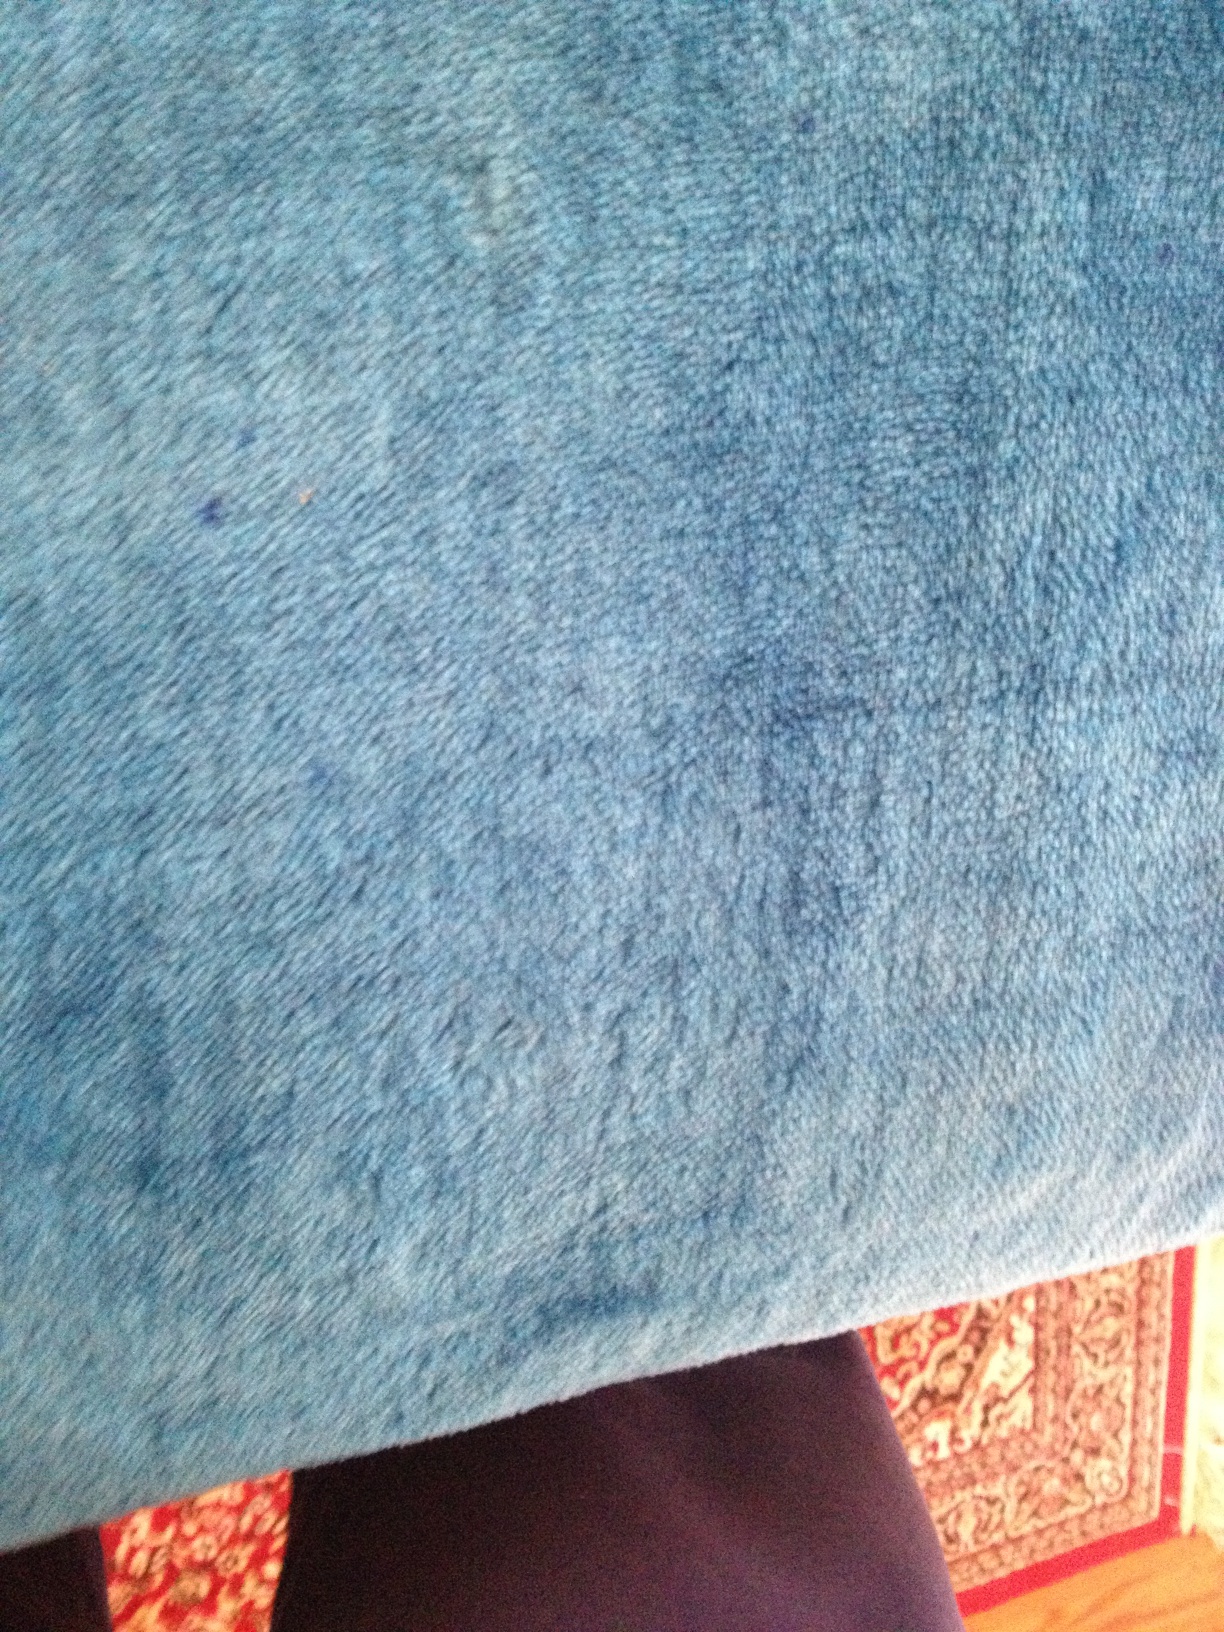Question: What color is this comforter?
Answer: blue